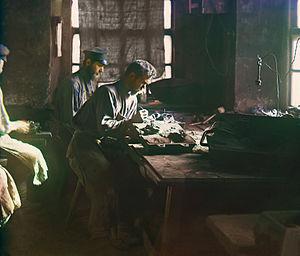
Collection des curiosités remarquables de l'Empire russe par Prokoudine-Gorski est une des premières collections au monde de photographies en couleurs. Elle constitue un patrimoine unique pour les peuples de l'ancien Empire russe et pour toute l'humanité. Son créateur est le célèbre inventeur russe Sergueï Prokoudine-Gorski. Mais il faut remarquer que l'exécution effective de nombreuses photos est due à ses collaborateurs.